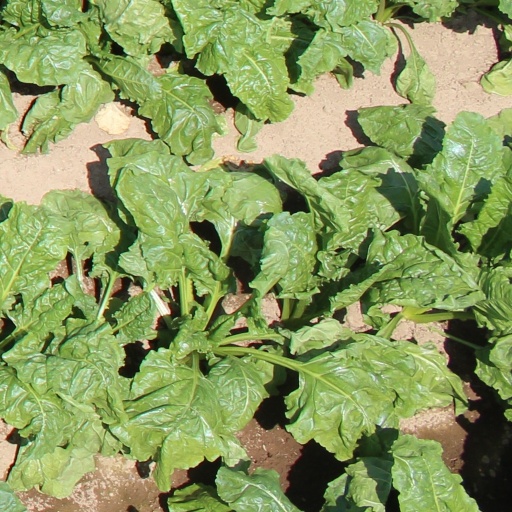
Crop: sugar beet